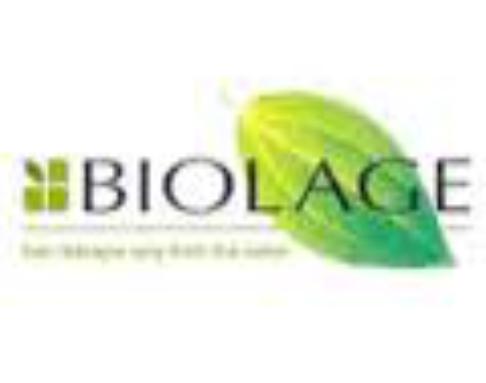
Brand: Biolage
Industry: Necessities